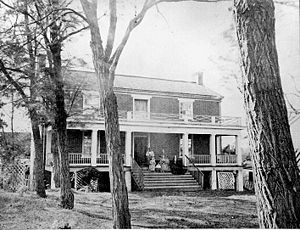
Slaget ved Appomattox Courthouse
Appomattox Courthouse
Slaget ved Appomattoc Court House var det sidste slag, som general Robert E. Lees Army of Northern Virginia udkæmpede, før den overgav sig til unionshæren under general Ulysses S. Grant.